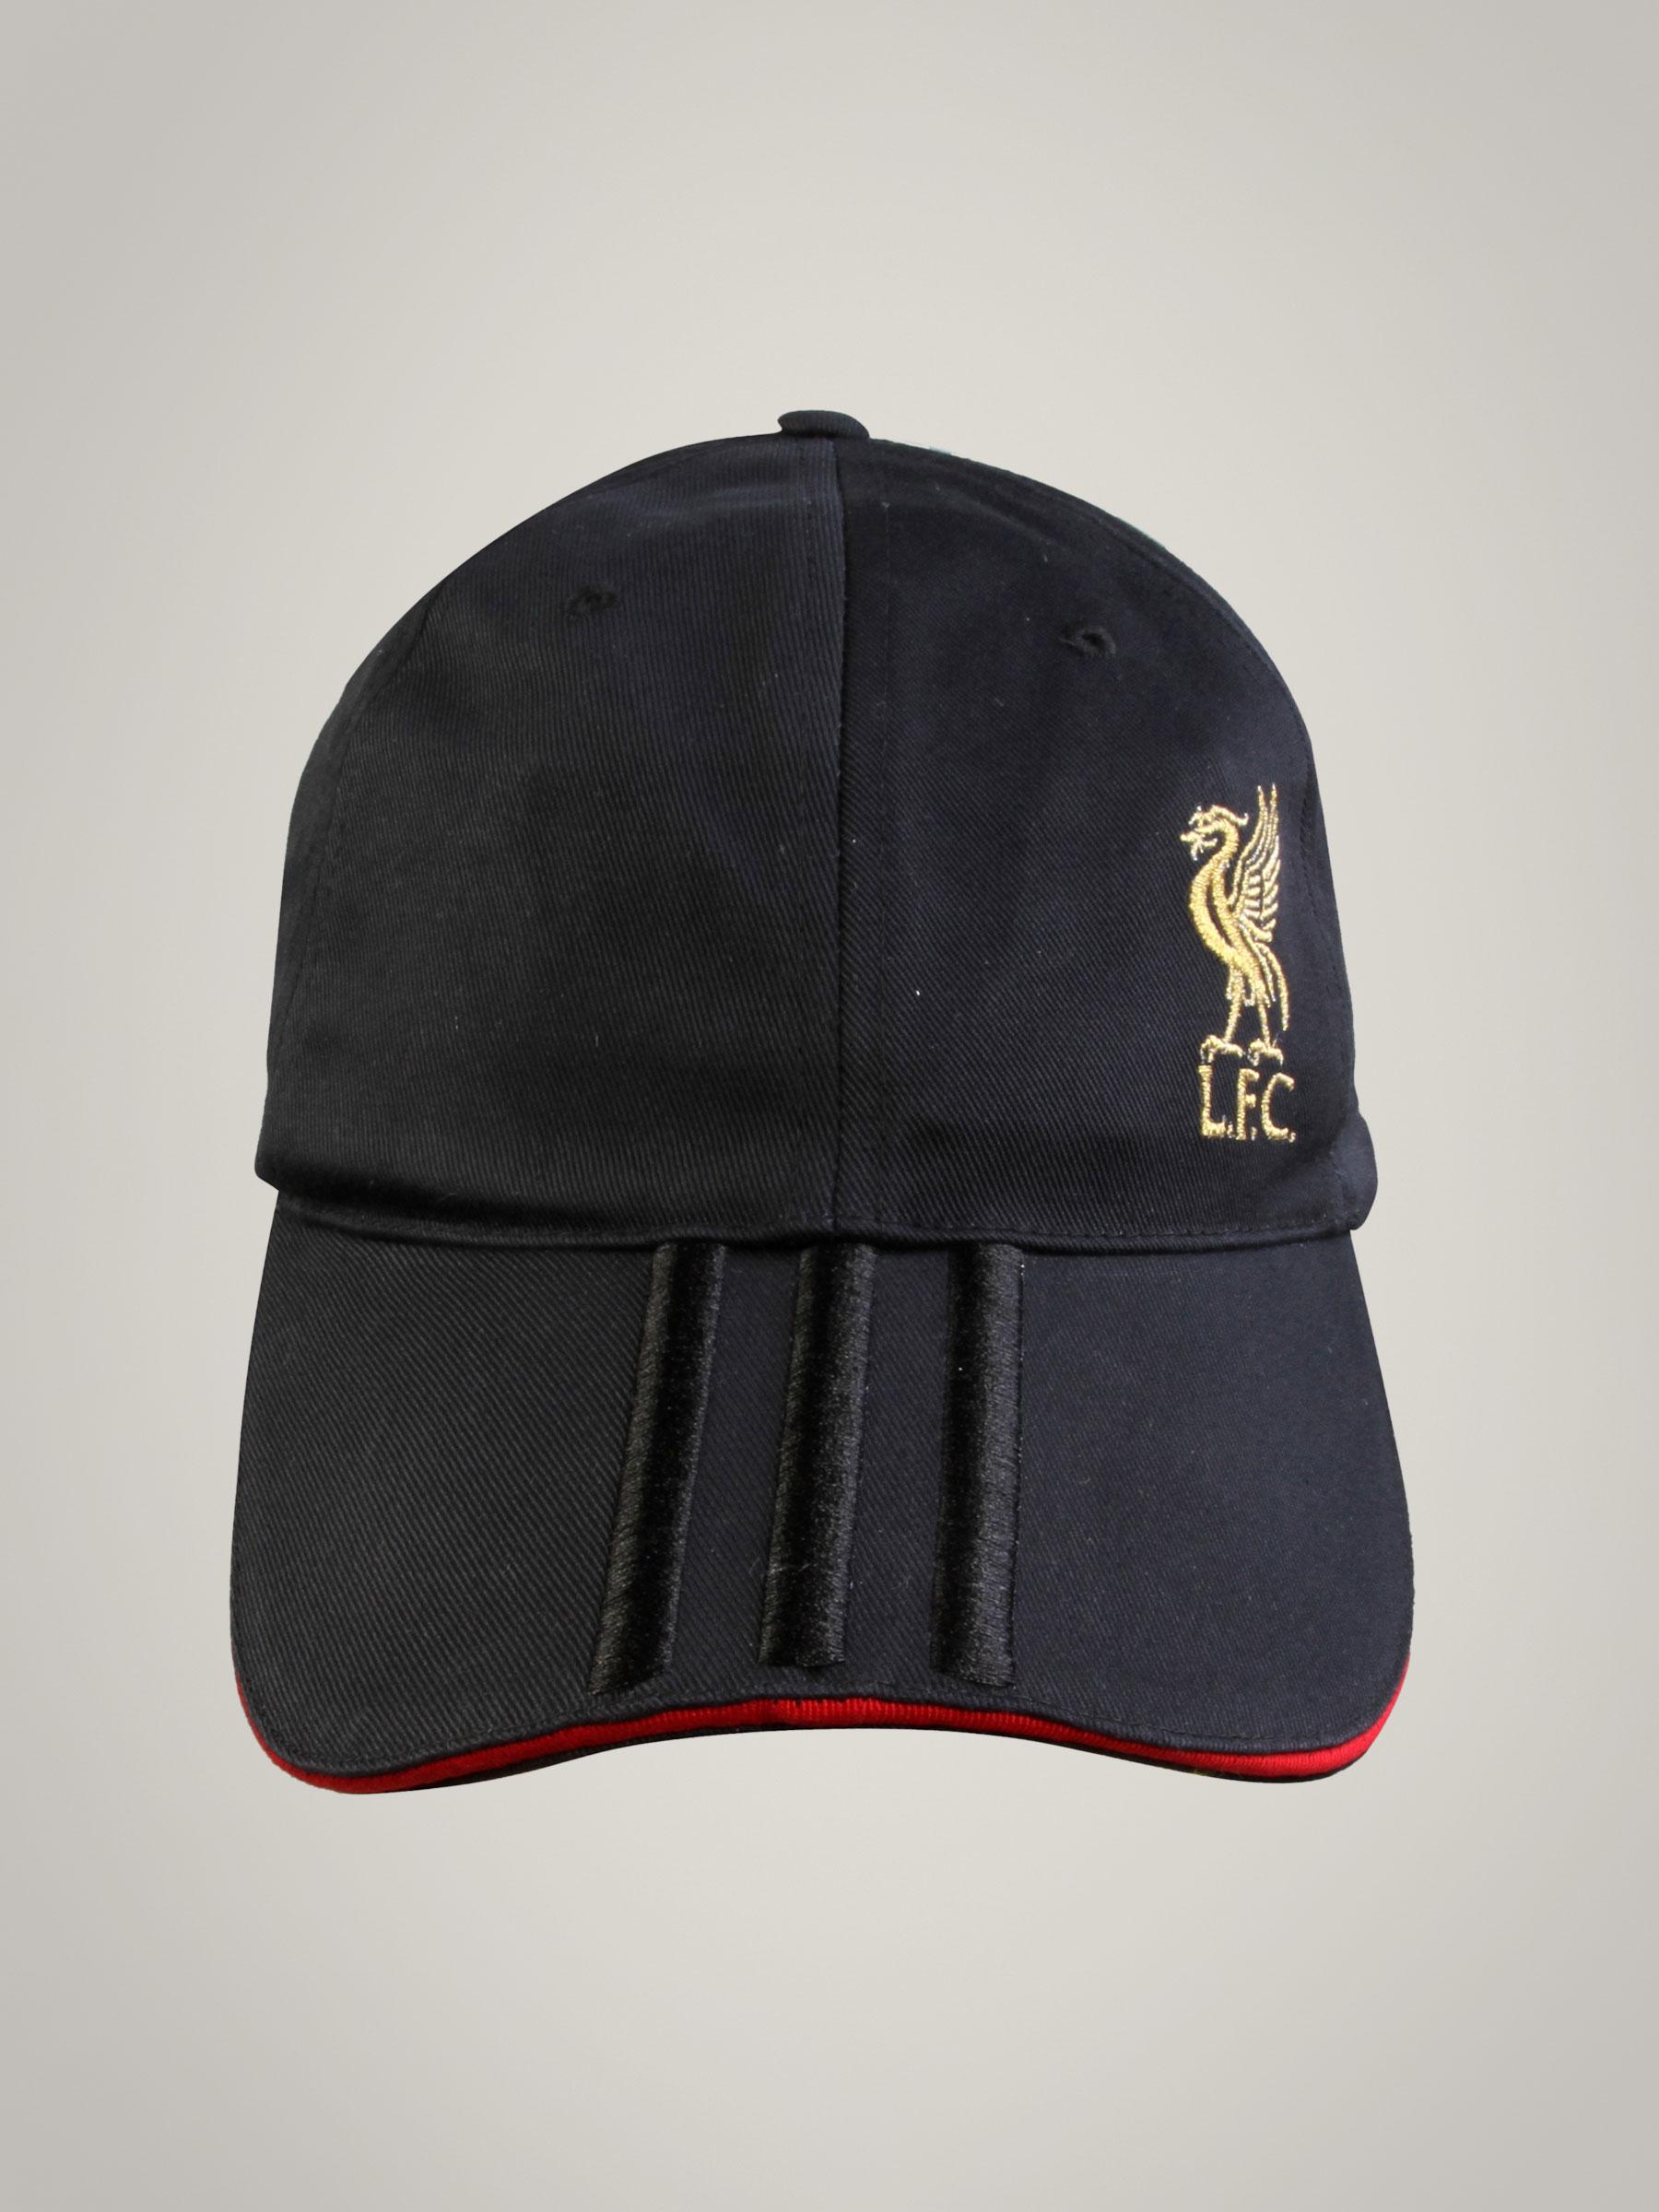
ADIDAS Black Men Cap
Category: Accessories / Headwear / Caps
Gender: Men
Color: Black
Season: Summer 2011
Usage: Sports